List of Billboard 200 number-one albums of 2024

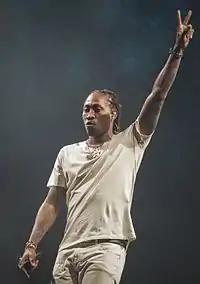
American rapper Future achieved a record three number-one albums during the year.

This is a list of the albums ranked number one in the United States during 2024. The top-performing albums and EPs in the U.S. are ranked on the "Billboard" 200 chart, which is published by "Billboard" magazine. The data is compiled by Luminate based on multi-metric consumption as measured in album-equivalent units, which comprise album sales, track sales, and streams on digital music platforms. Each unit equals one album sold, or 10 individual digital tracks sold from an album, or 3,750 ad-supported or 1,250 paid/subscription on-demand official audio and video streams generated by songs from an album.